Abd al-Malik ibn Marwan

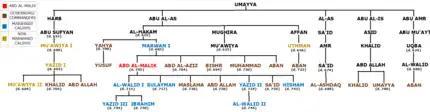
Family tree of the Umayyad dynasty during the reign of Abd al-Malik, whose reliance on his family was unprecedented in the Caliphate's history.

Abd al-Malik's concentration of power into the hands of his family was unprecedented; at one point, his brothers or sons held nearly all governorships of the provinces and Syria's districts. Likewise, his court in Damascus was filled with far more Umayyads than under his Sufyanid predecessors, a result of the clan's exile to the city from Medina in 683. He maintained close ties with the Sufyanids through marital relations and official appointments, such as according Yazid I's son Khalid a prominent role in the court and army and wedding to him his daughter A'isha. Abd al-Malik also married Khalid's sister Atika, who became his favorite and most influential wife.